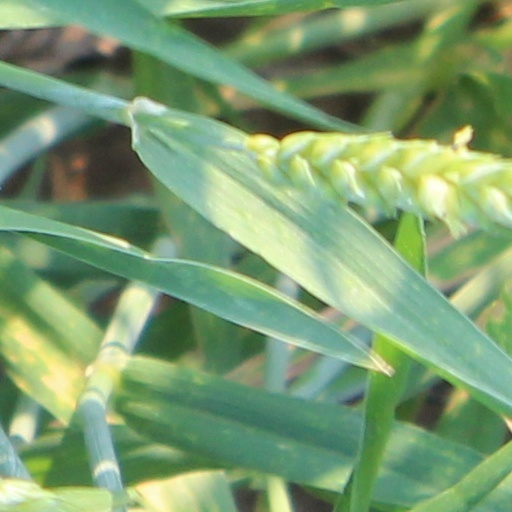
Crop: wheat